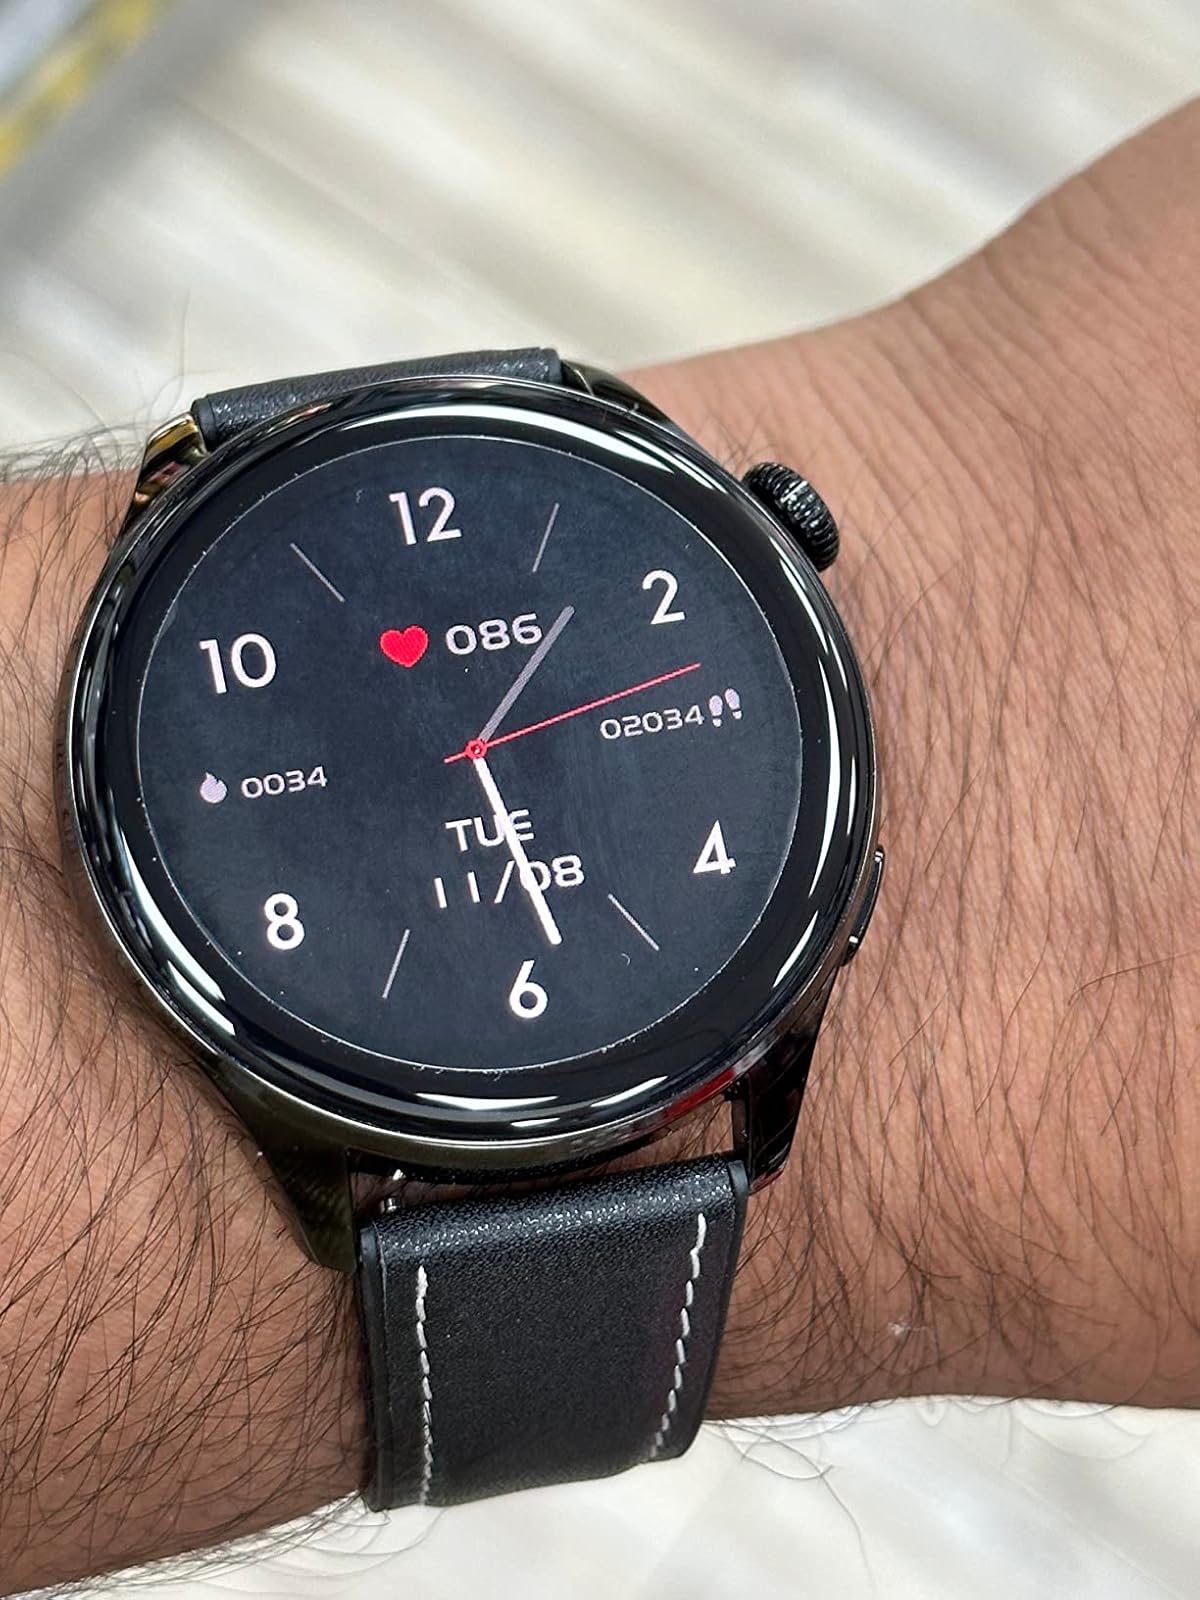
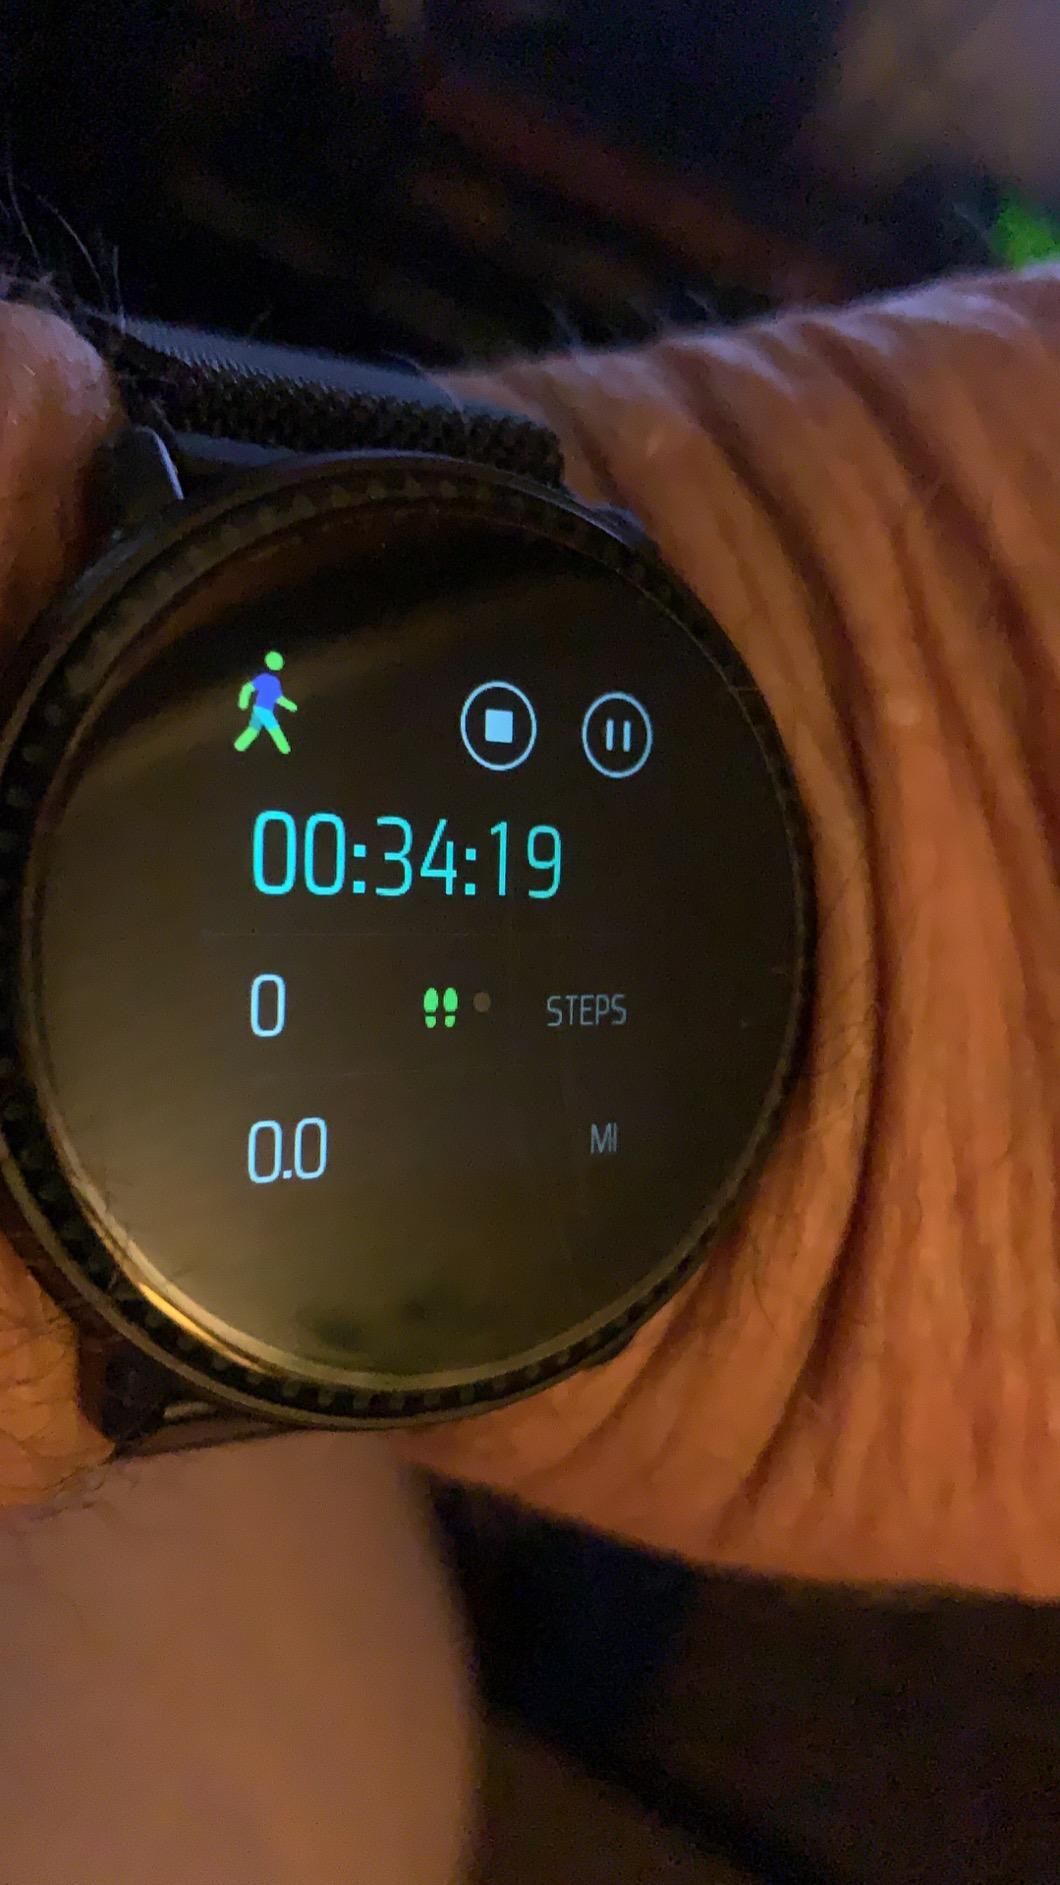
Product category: smartwatch
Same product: no